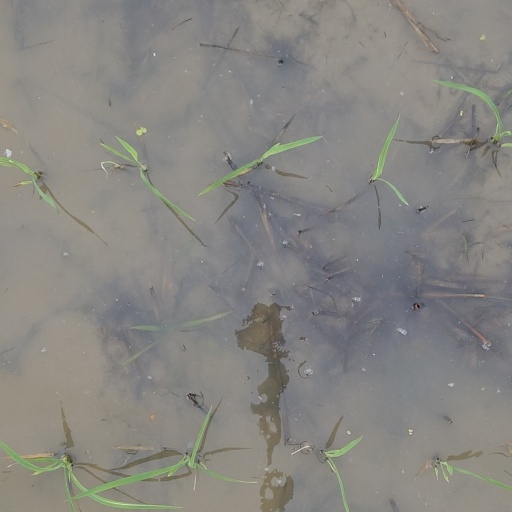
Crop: rice